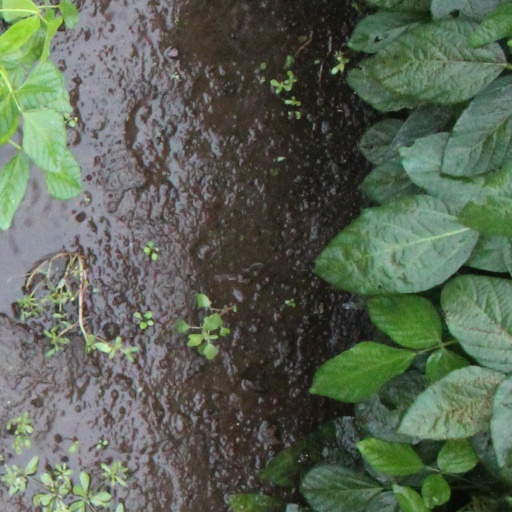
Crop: soybean